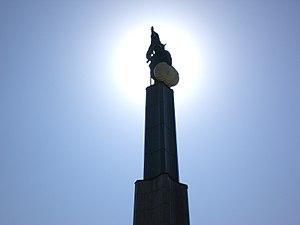
Autriche, Vienne, Schwarzenbergplatz A memorial in Schwarzenbergplatz for the Red Army in Vienna, Austria אנדרטה בכיכר שוורצנברג שבוינה לזכר הצבא האדום